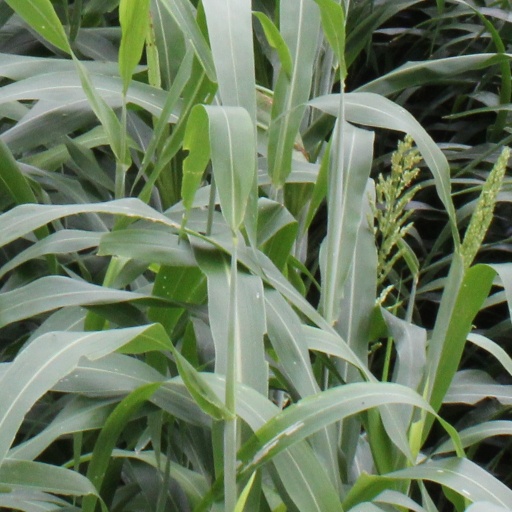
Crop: sorghum